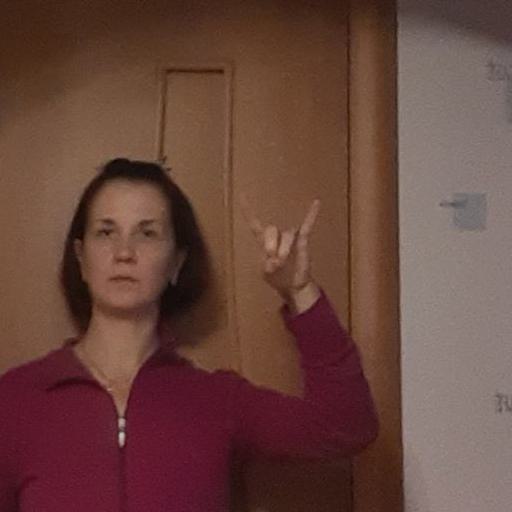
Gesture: rock